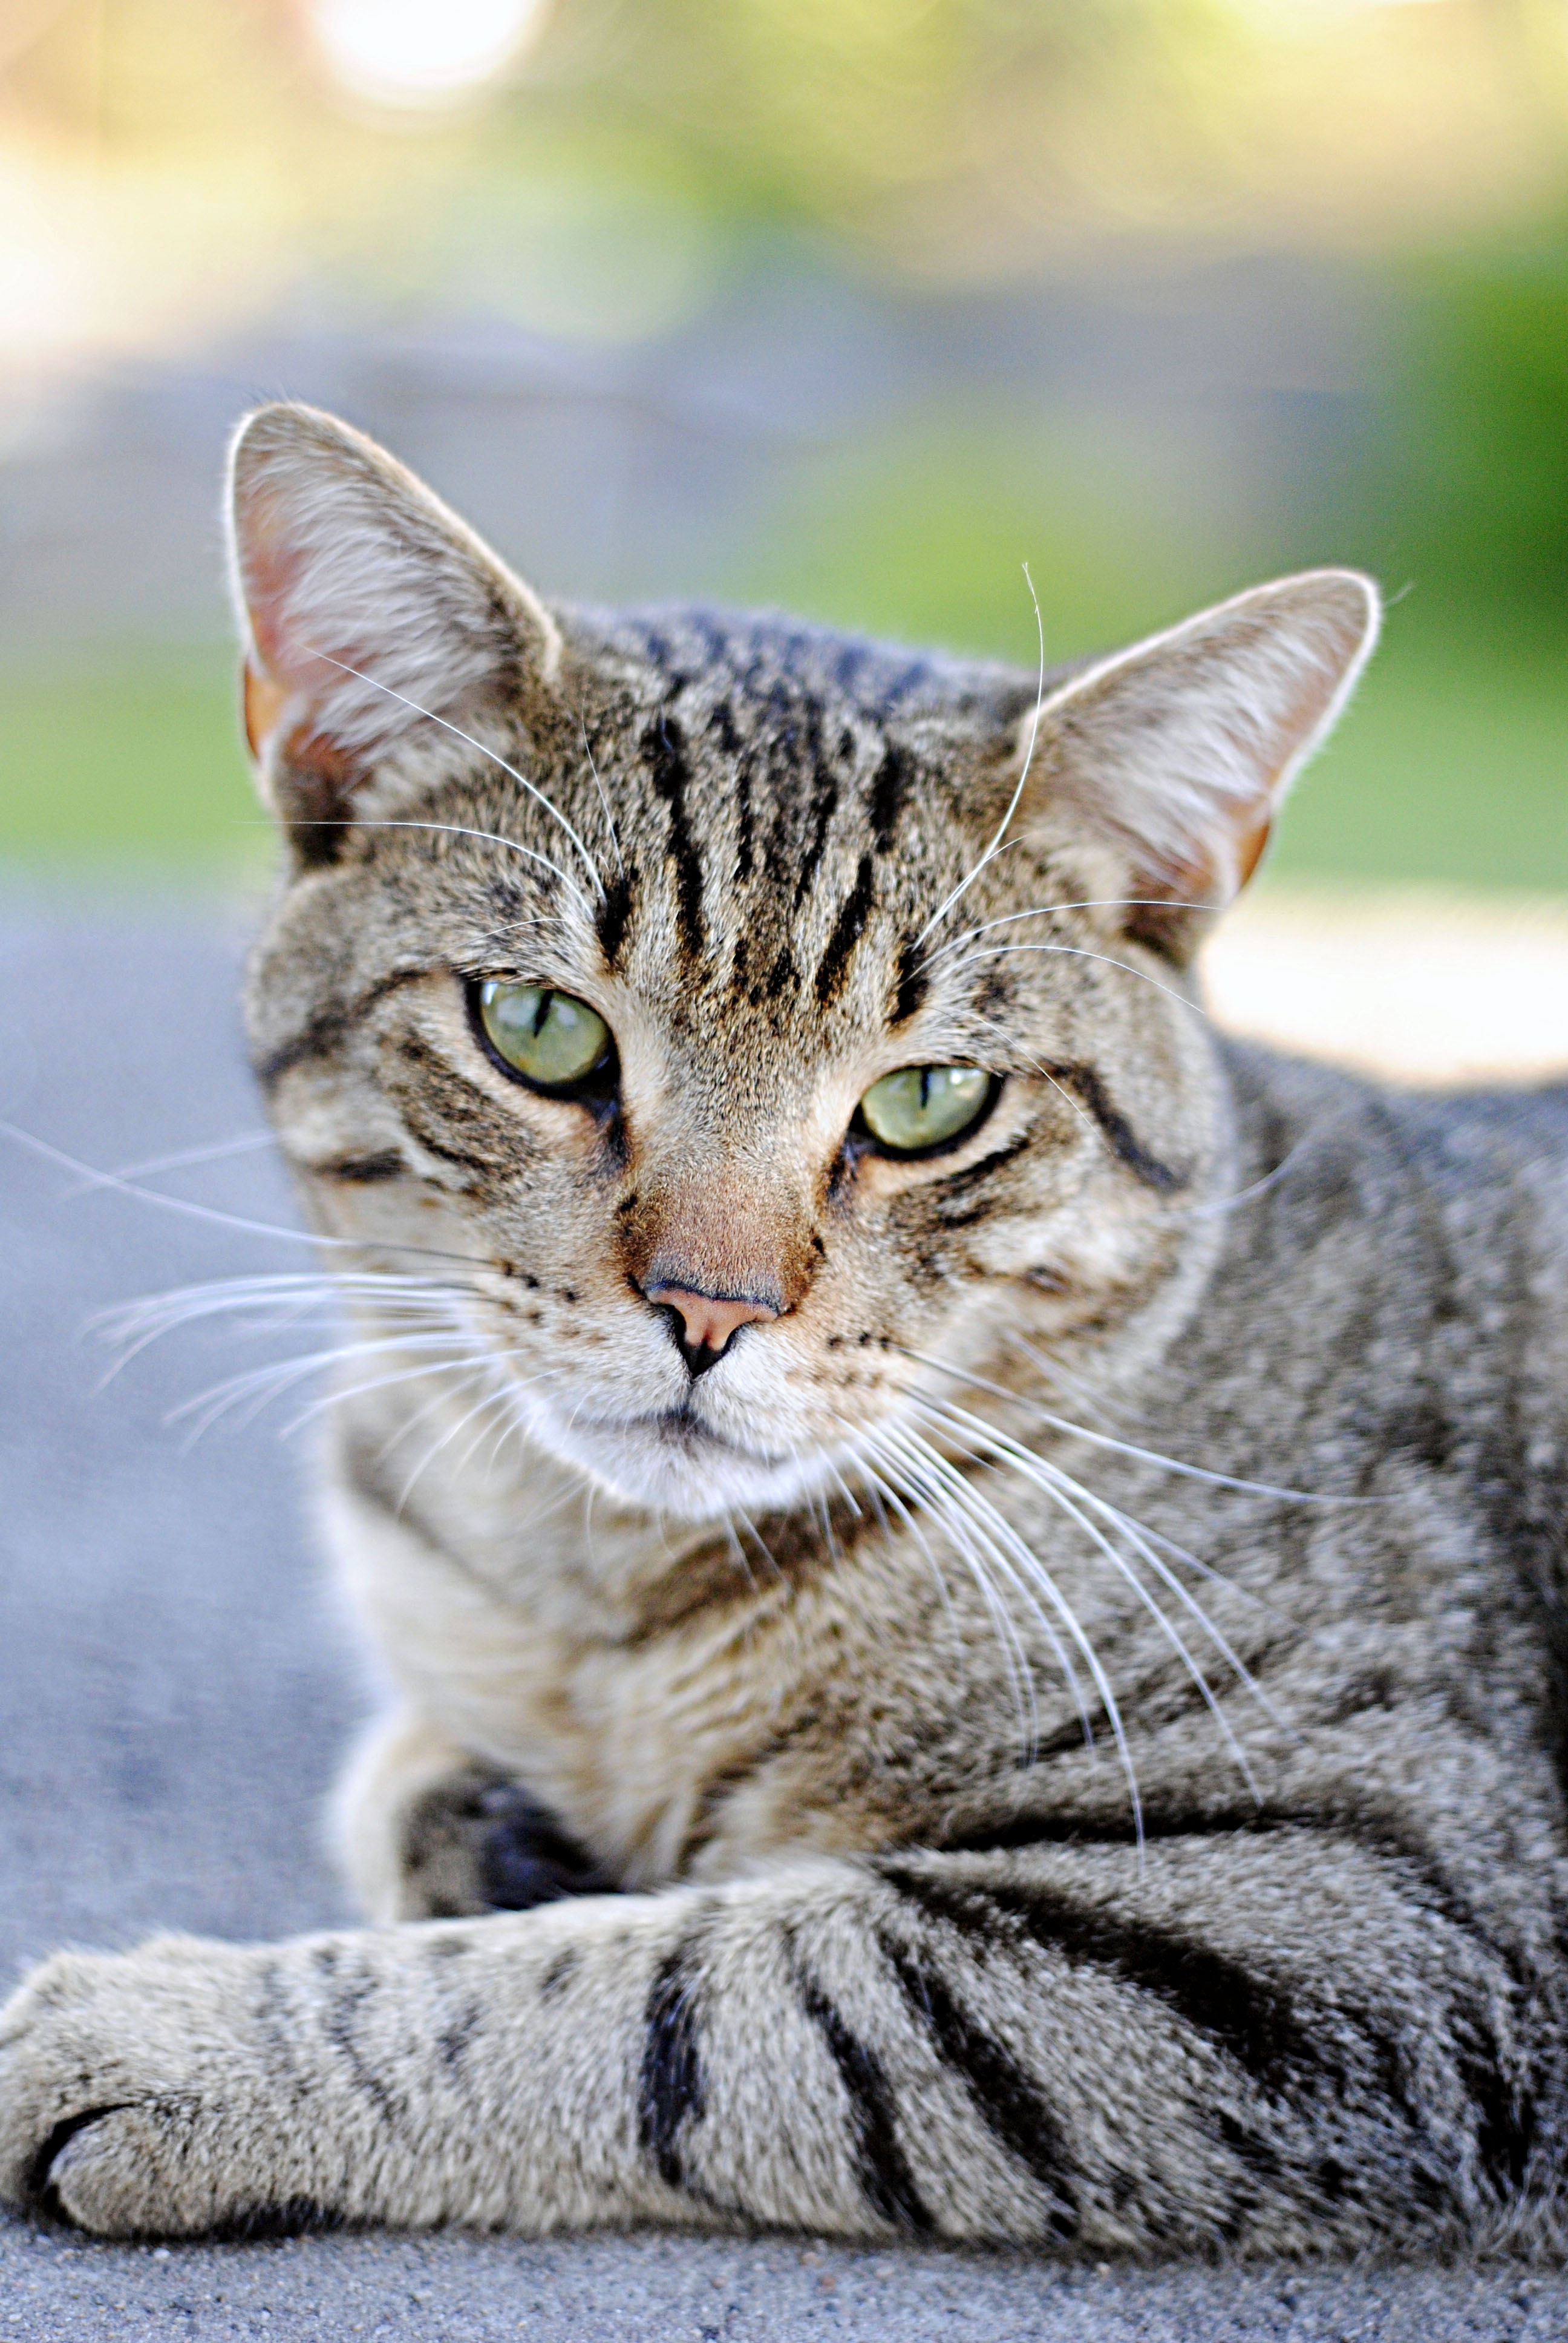
kitten, cat, mammal, fauna, close up, outdoors, whiskers, savannah, animals, vertebrate, tabby cat, bengal, european shorthair, wild cat, small to medium sized cats, cat like mammal, domestic short haired cat, pixie bob, american shorthair, rusty spotted cat, ocicat